Proposed Peace Treaty on the Korean Peninsula

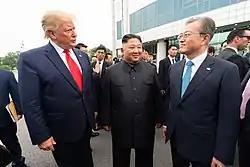
U.S. President Donald Trump, South Korean President Moon Jae-in, and North Korean Leader Kim Jong-un chatting at the Joint Security Area during KOREAS-U.S. DMZ summit 2019

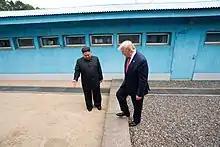
During KOREAS-U.S. DMZ summit Trump stepping into the North Korean territory by crossing the low stone curb separating the North and South at 3:45 p.m. KST

About the end of March, which was one month after the summit ended, Reuters revealed that on the second day of the summit U.S. president passed DPRK Kim a note that bluntly called for North Korea to surrender all its nuclear weapons and fuel, in similar fashion to the “Libya model,” a proposal the North Koreans had repeatedly rejected. The scheduled ceremonial luncheon was then abruptly canceled and the summit ended. Dr. Chiew-Ping Hoo, a professor at the National University of Malaysia, said that the negotiations at the Hanoi summit changed the minute John Bolton was added at the eleventh-hour to the panel. He advised to change the goal-post from the YongByon Nuclear site, to add other sites that produced weapons of mass destruction. Trump had to agree with Bolton's advice due to U.S. domestic issues, which resulted in a no-deal outcome for the summit. According to Jenny Town, Washington based, think-tank and North Korean expert, "it's Bolton's proposal in 2004, has been rejected more than once and, to bring it up again… would rather be insulting.” She also said that the US should have learned that this wasn't effective diplomacy, and shows they haven't learned how to properly negotiate.